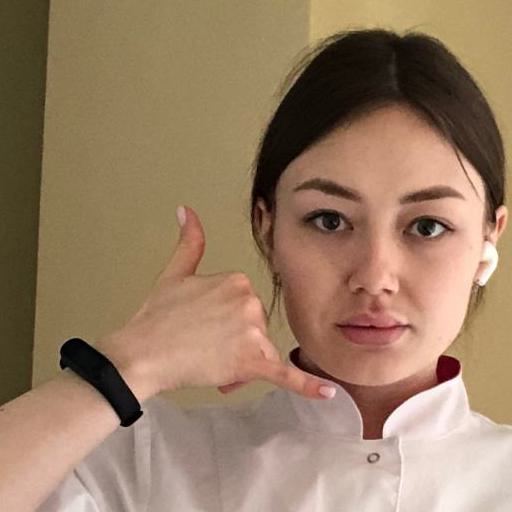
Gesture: call